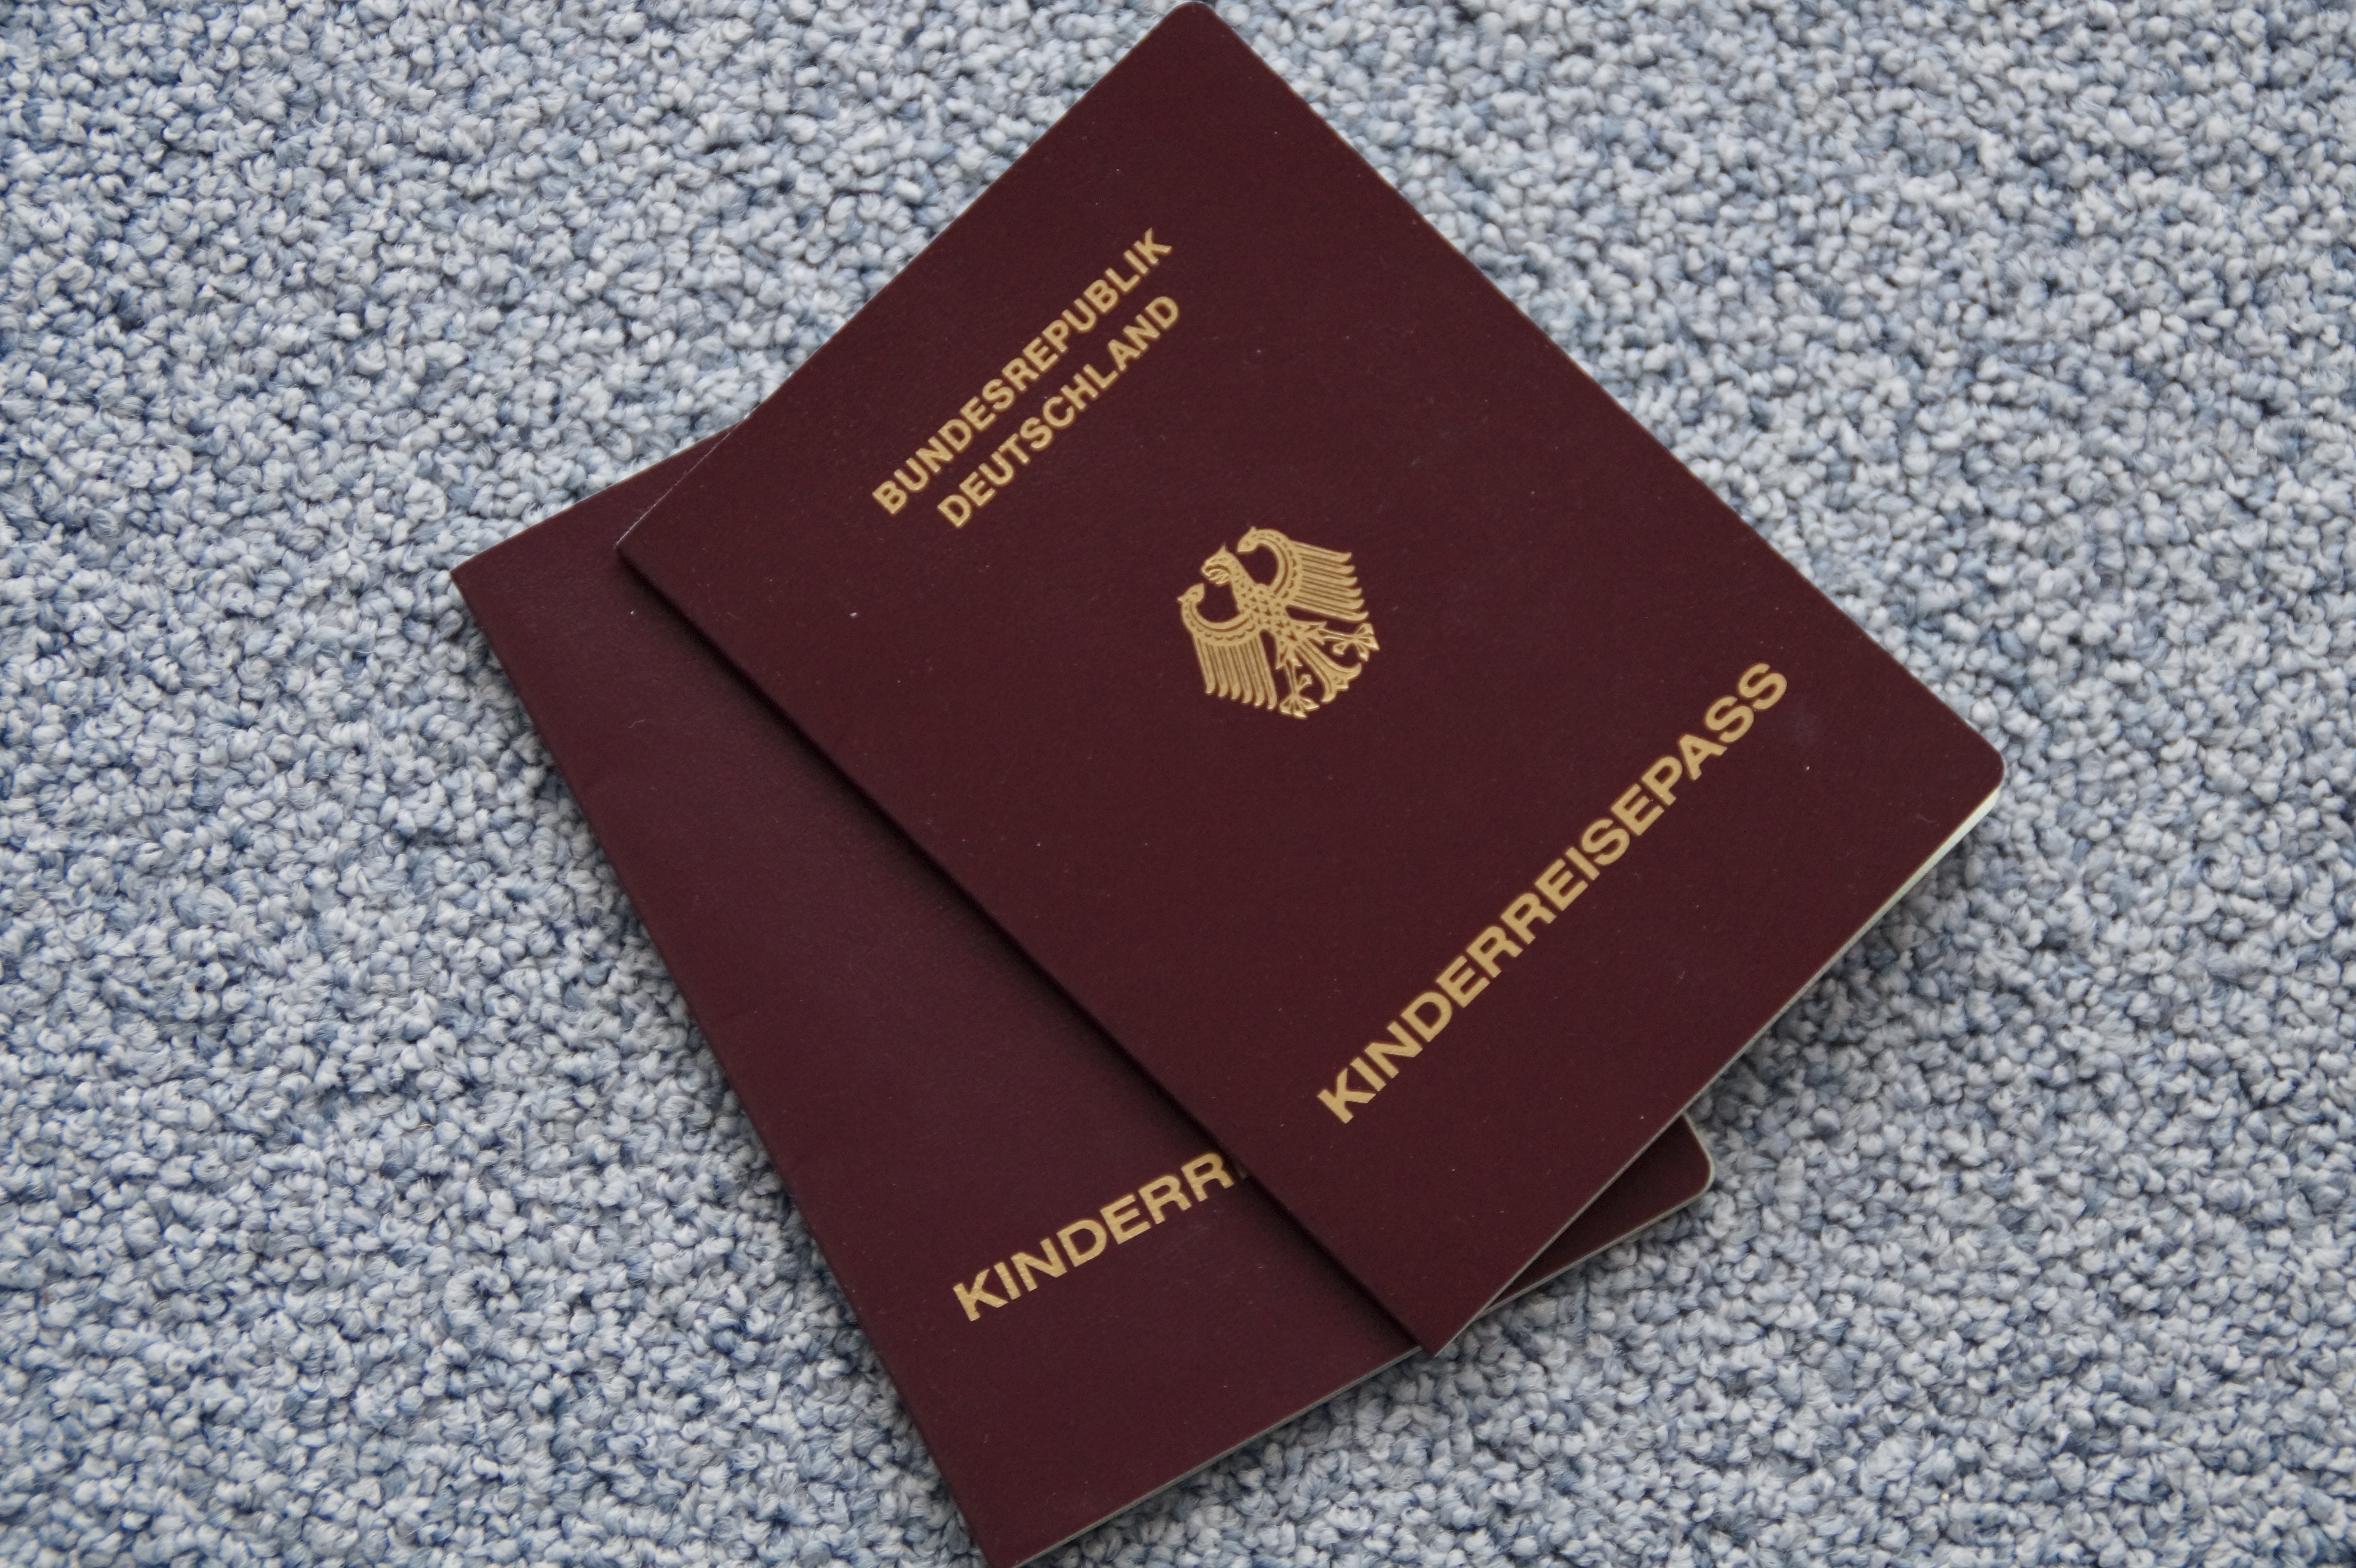
travel, holiday, child, brand, children, document, border, pass, go away, id, expel, identity document, passports, kids passport